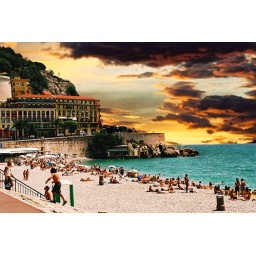
beach on azzuro coast in france